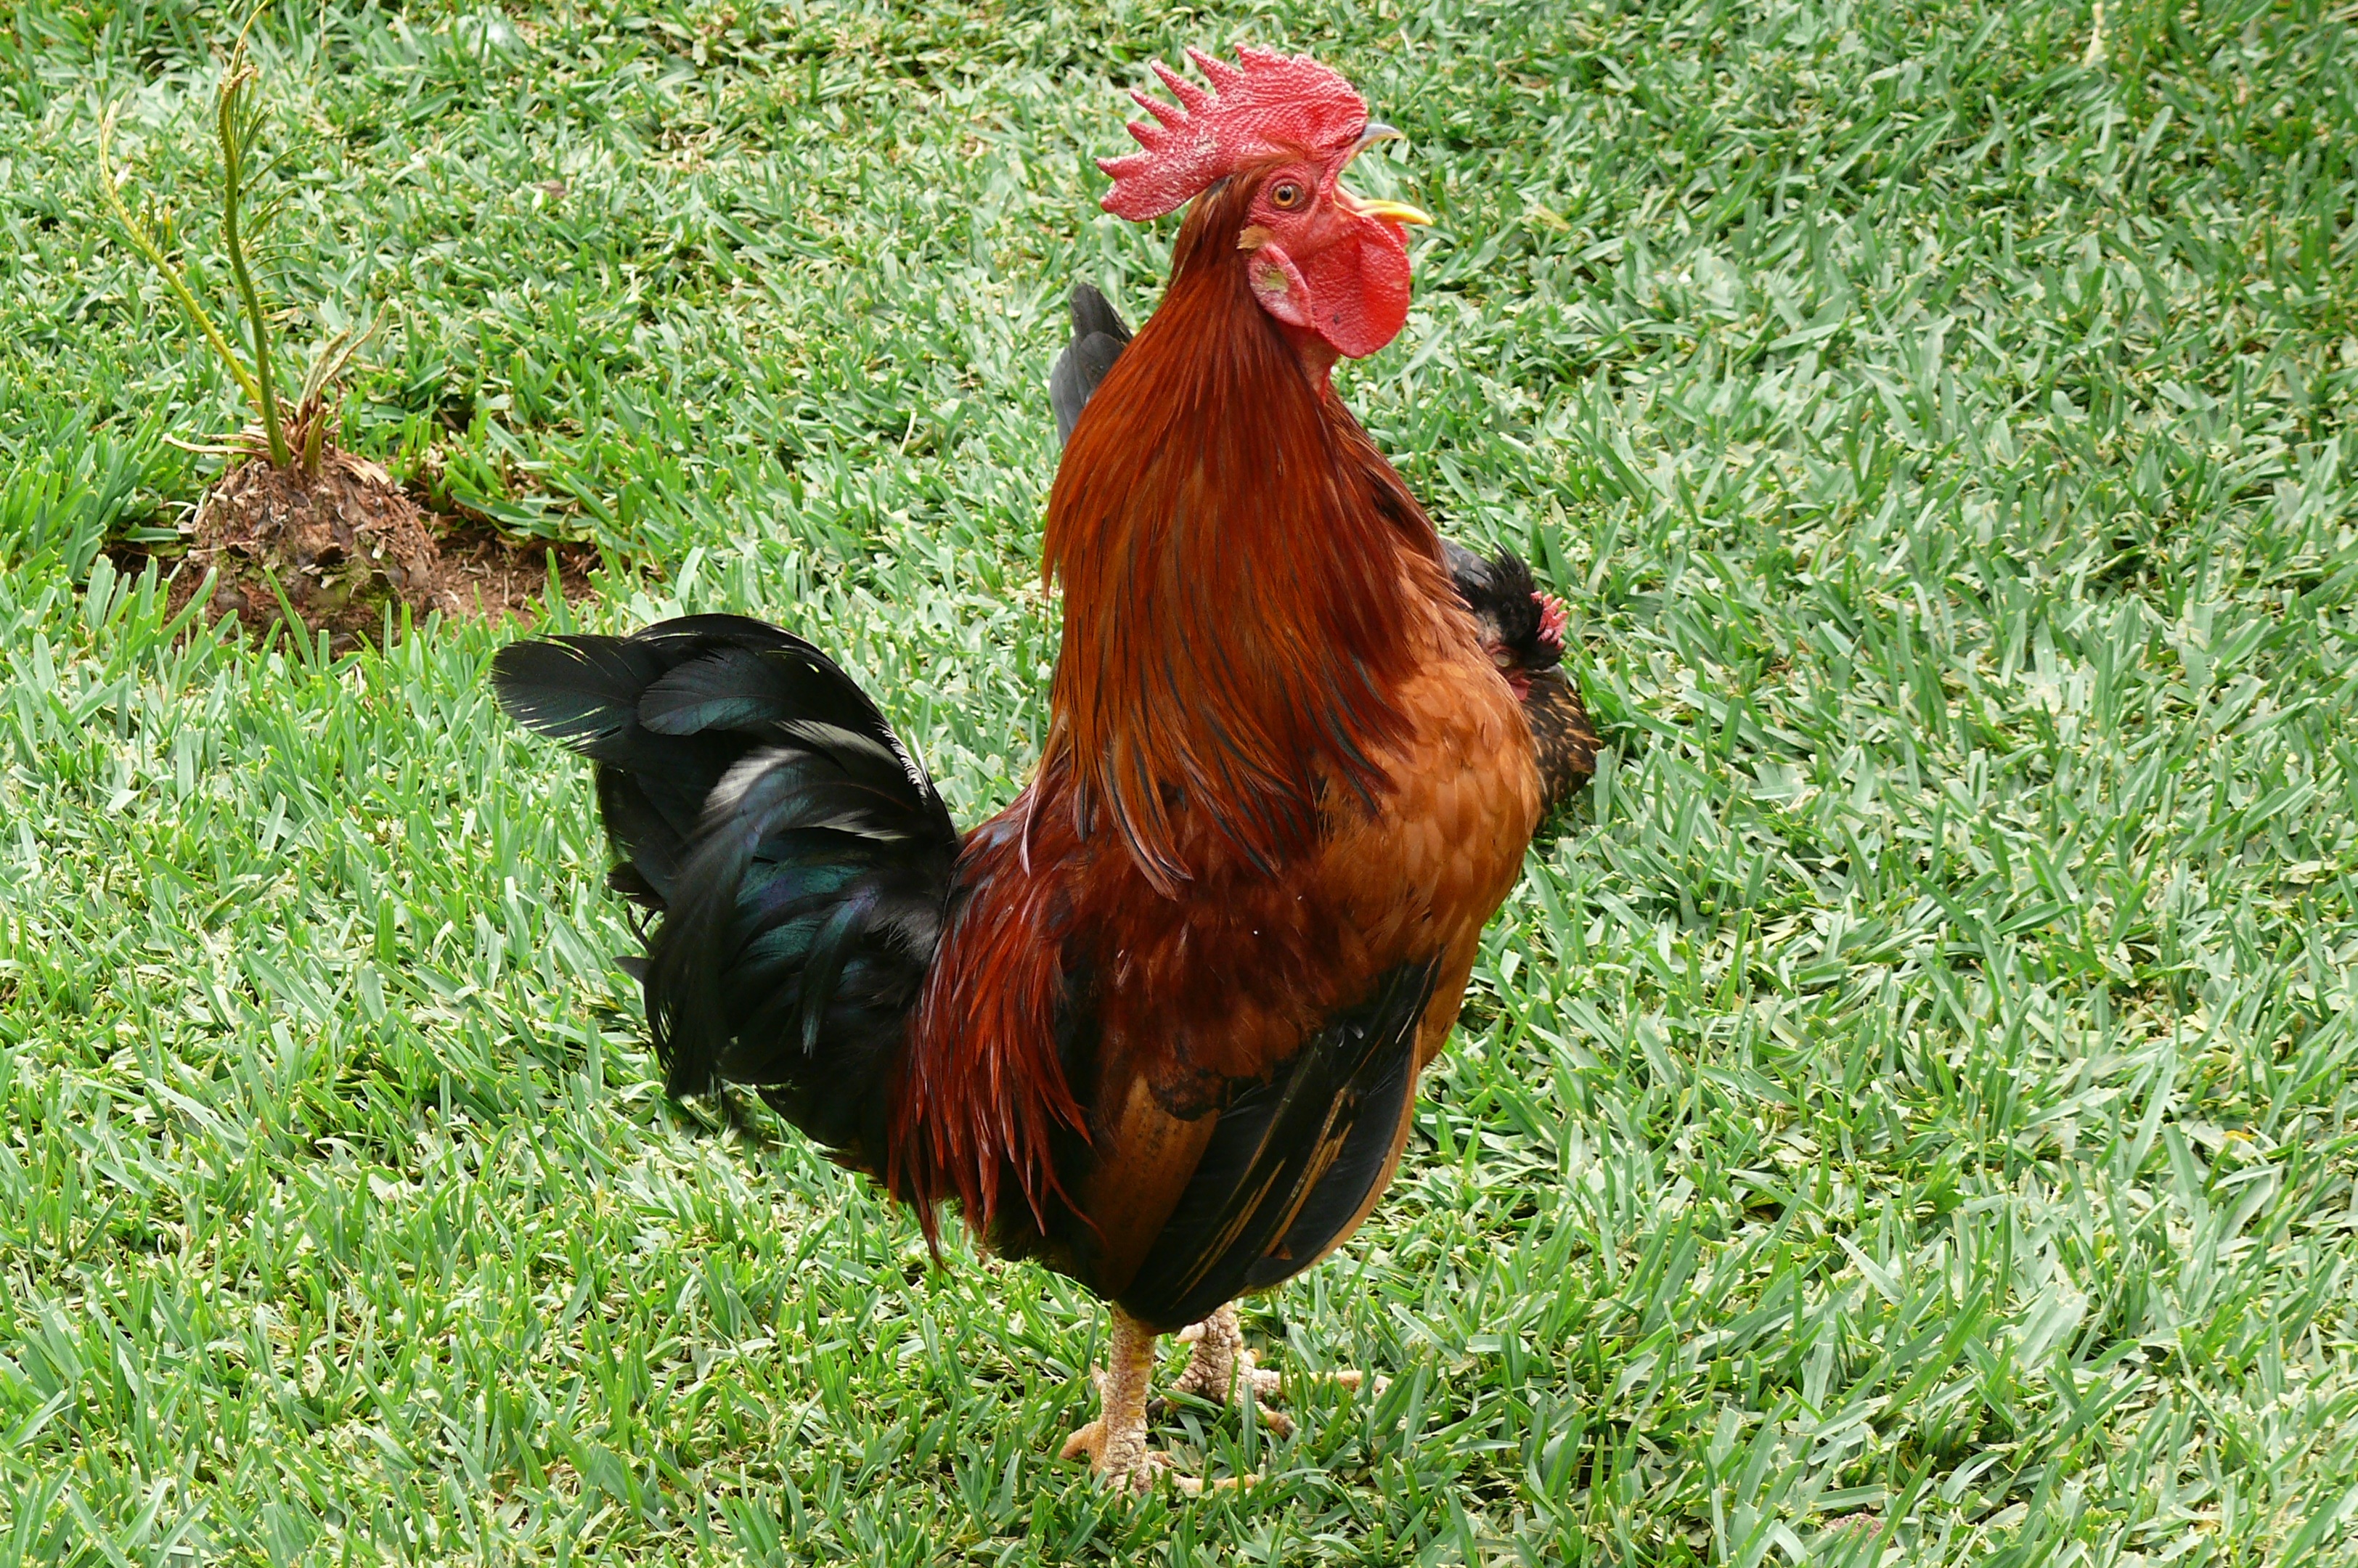
bird, animal, beak, livestock, colorful, close, feather, chicken, fowl, fauna, crow, rooster, plumage, poultry, galliformes, vertebrate, bill, species, hahn, wildlife photography, males, cockscomb, pride, chickens, phasianidae, male fowl, gockel, domestic chicken, red ridge, comb teeth, vain